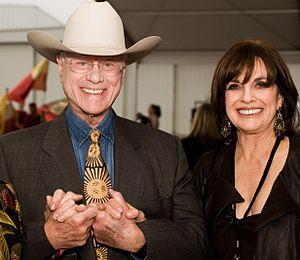
Linda Gray, née le 12 septembre 1940 à Santa Monica en Californie est une actrice et une productrice de télévision américaine.